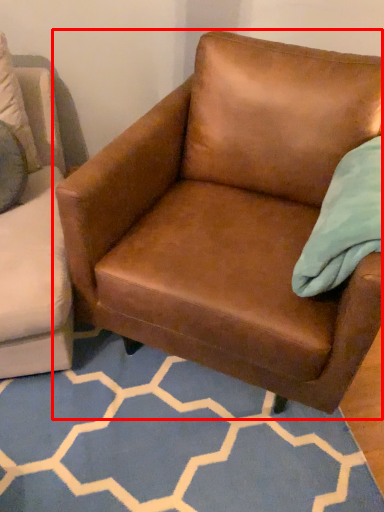
Question: From the image's perspective, considering the relative positions of chair (annotated by the red box) and pattern in the image provided, where is chair (annotated by the red box) located with respect to the staircase? Select from the following choices."
(A) below
(B) above
Answer: B